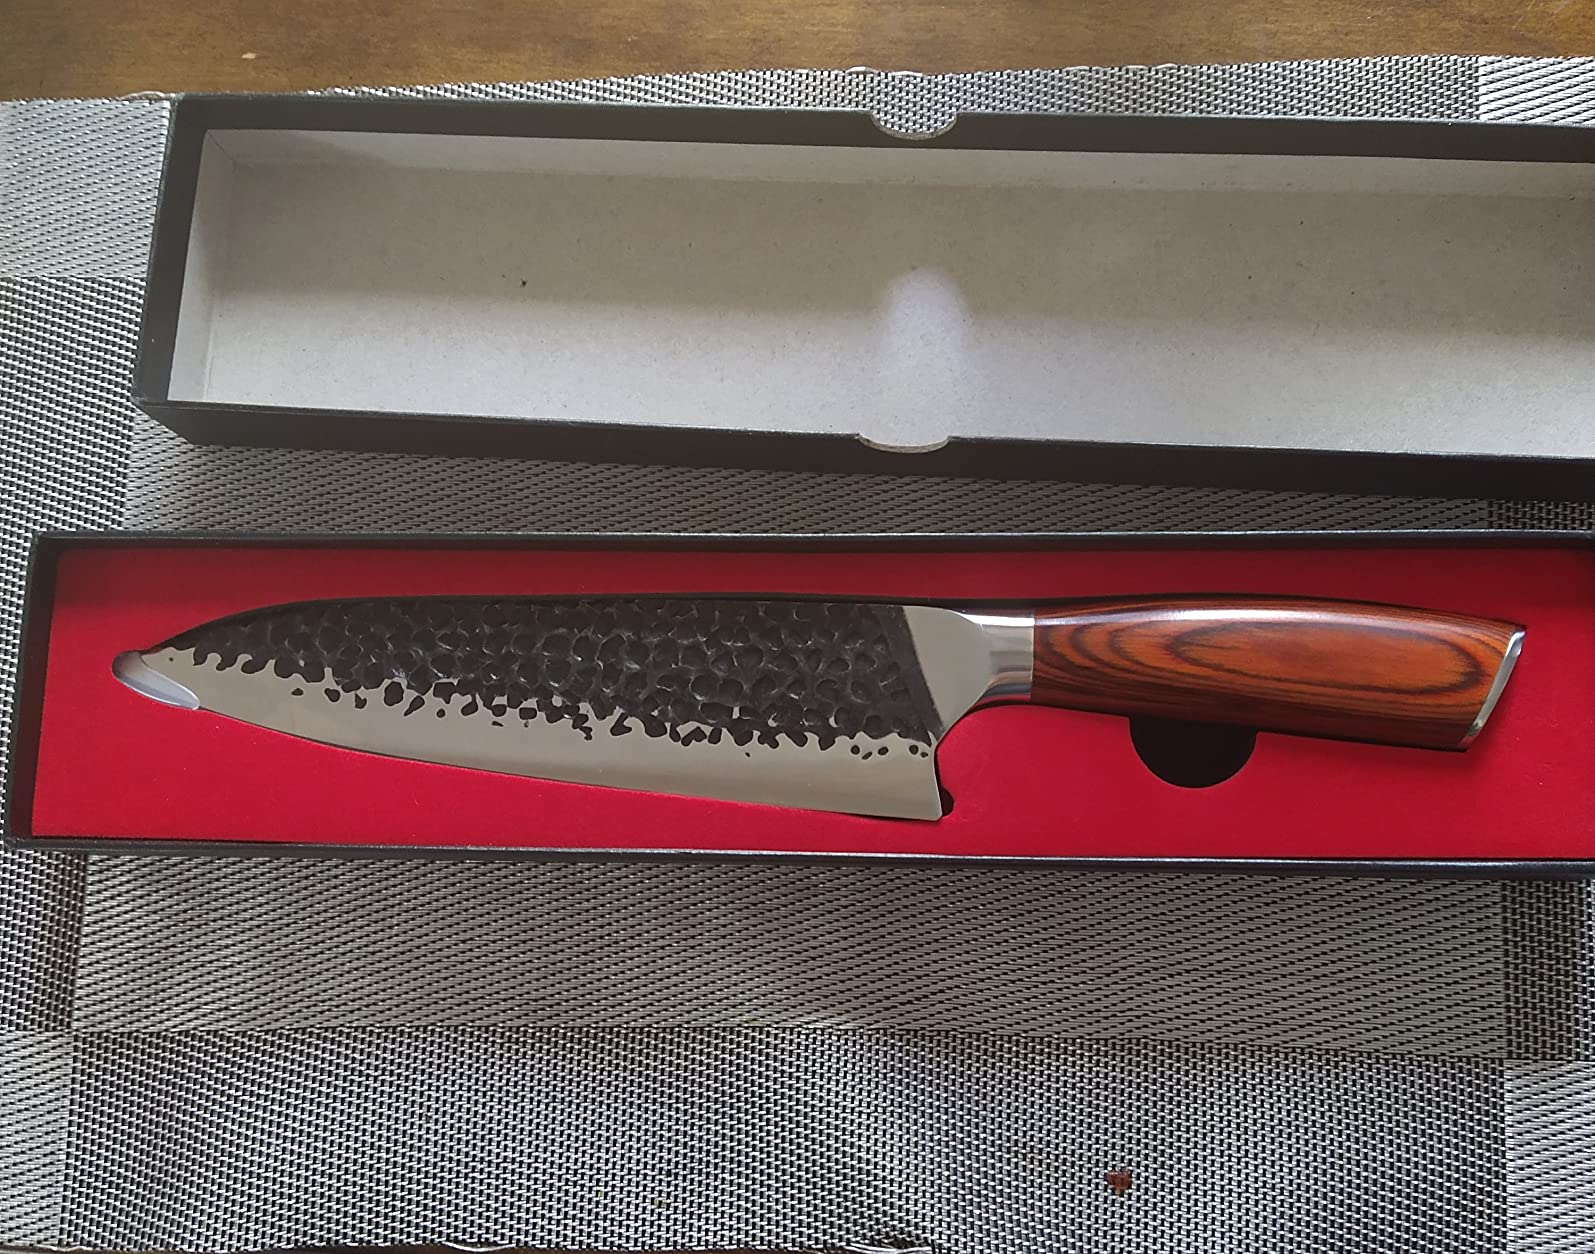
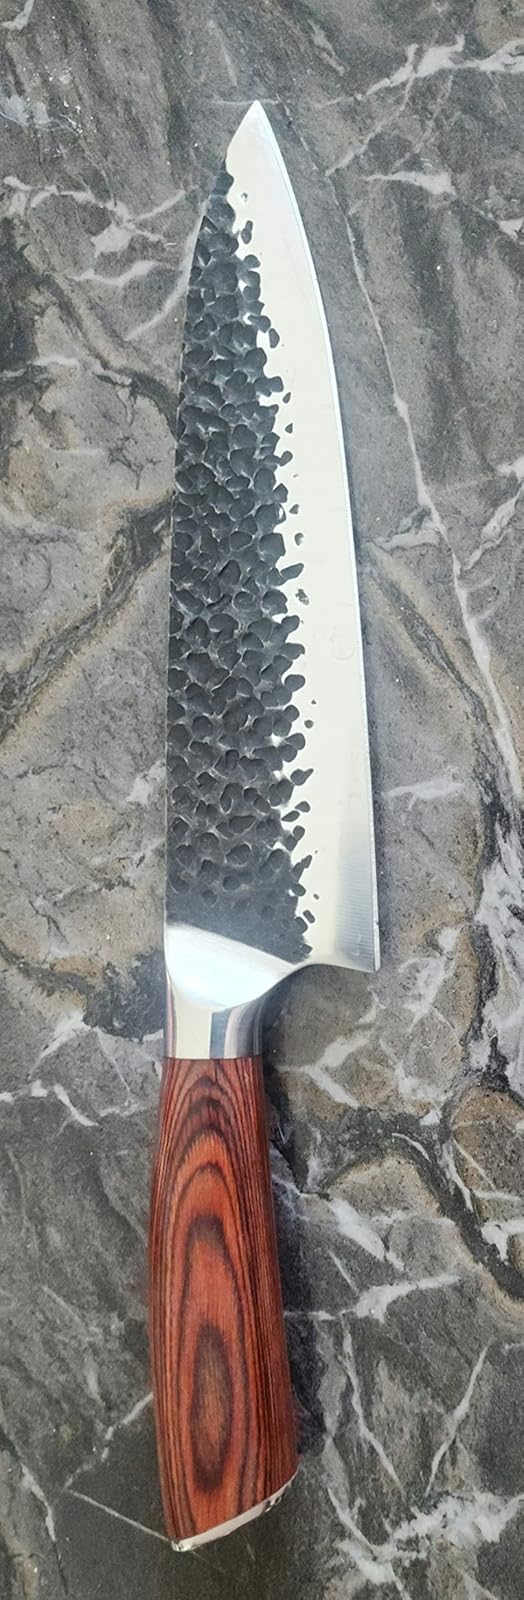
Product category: items_knife
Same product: yes